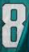
Number: 8